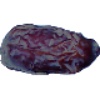
Label: Dates 1